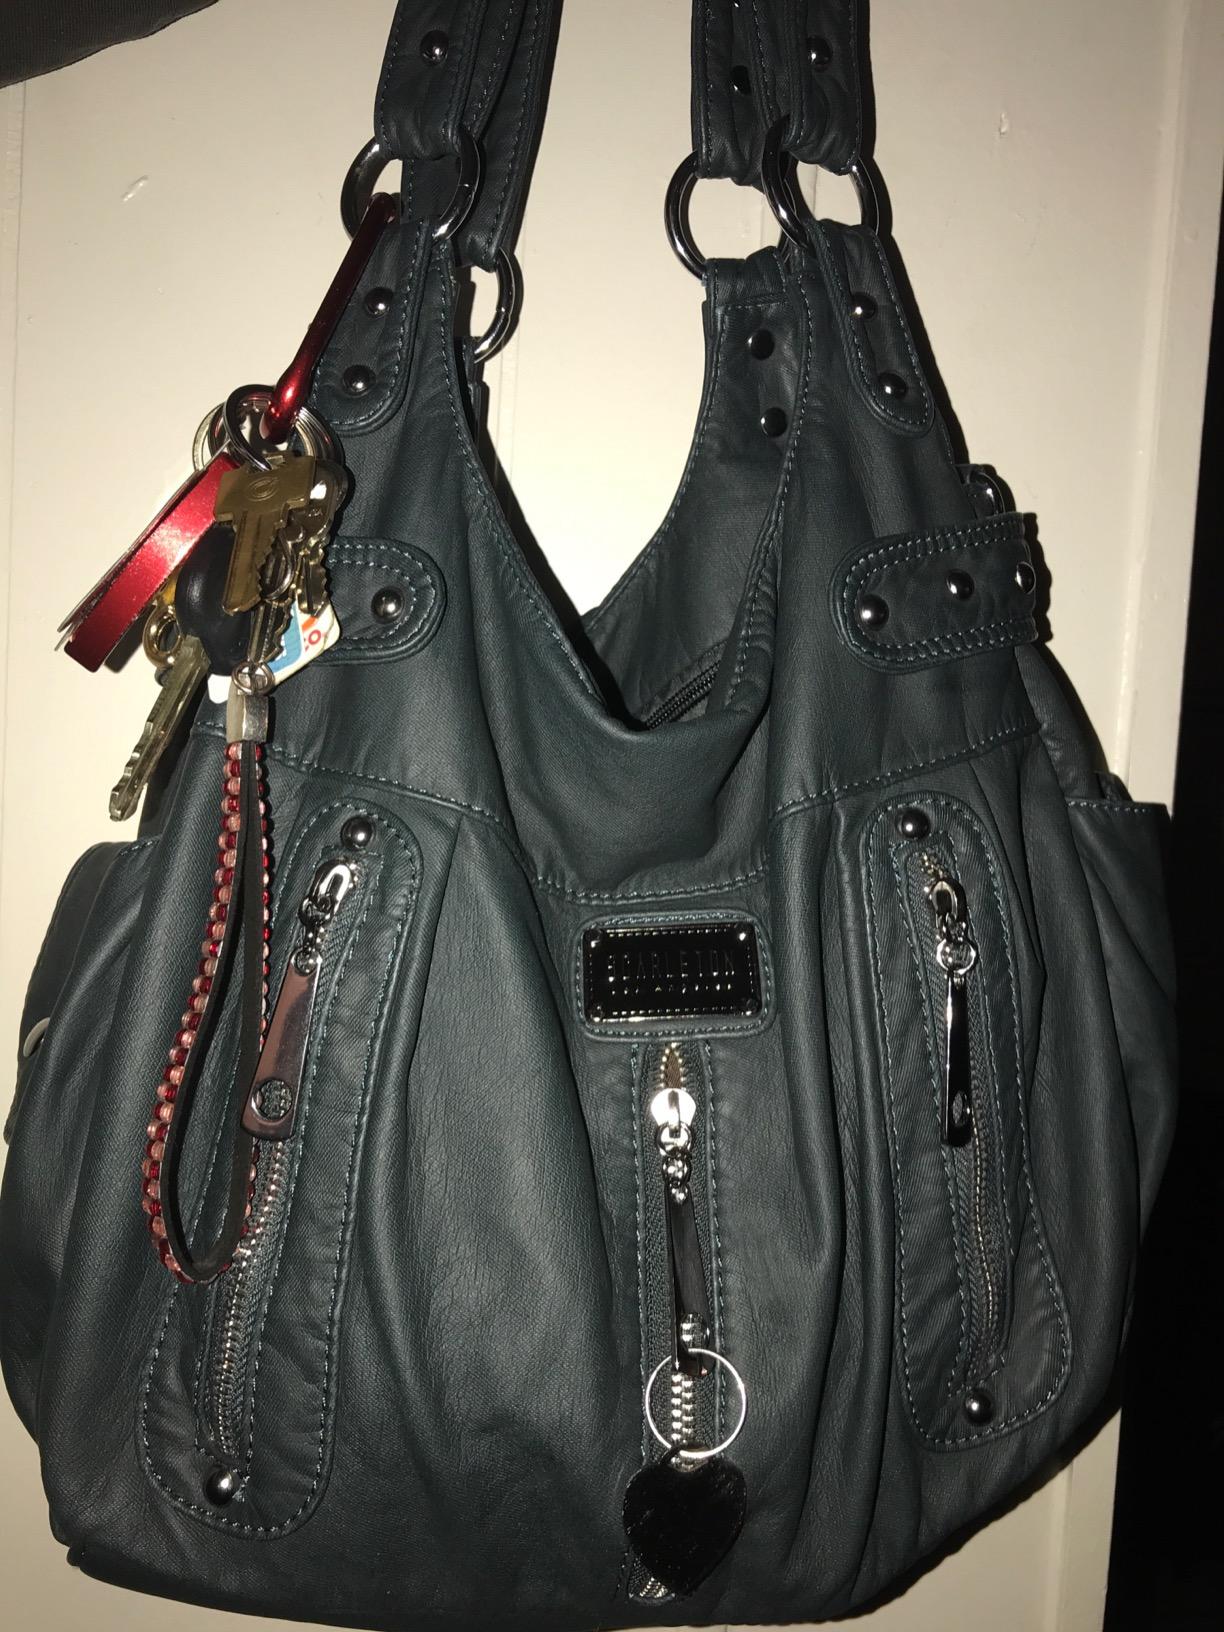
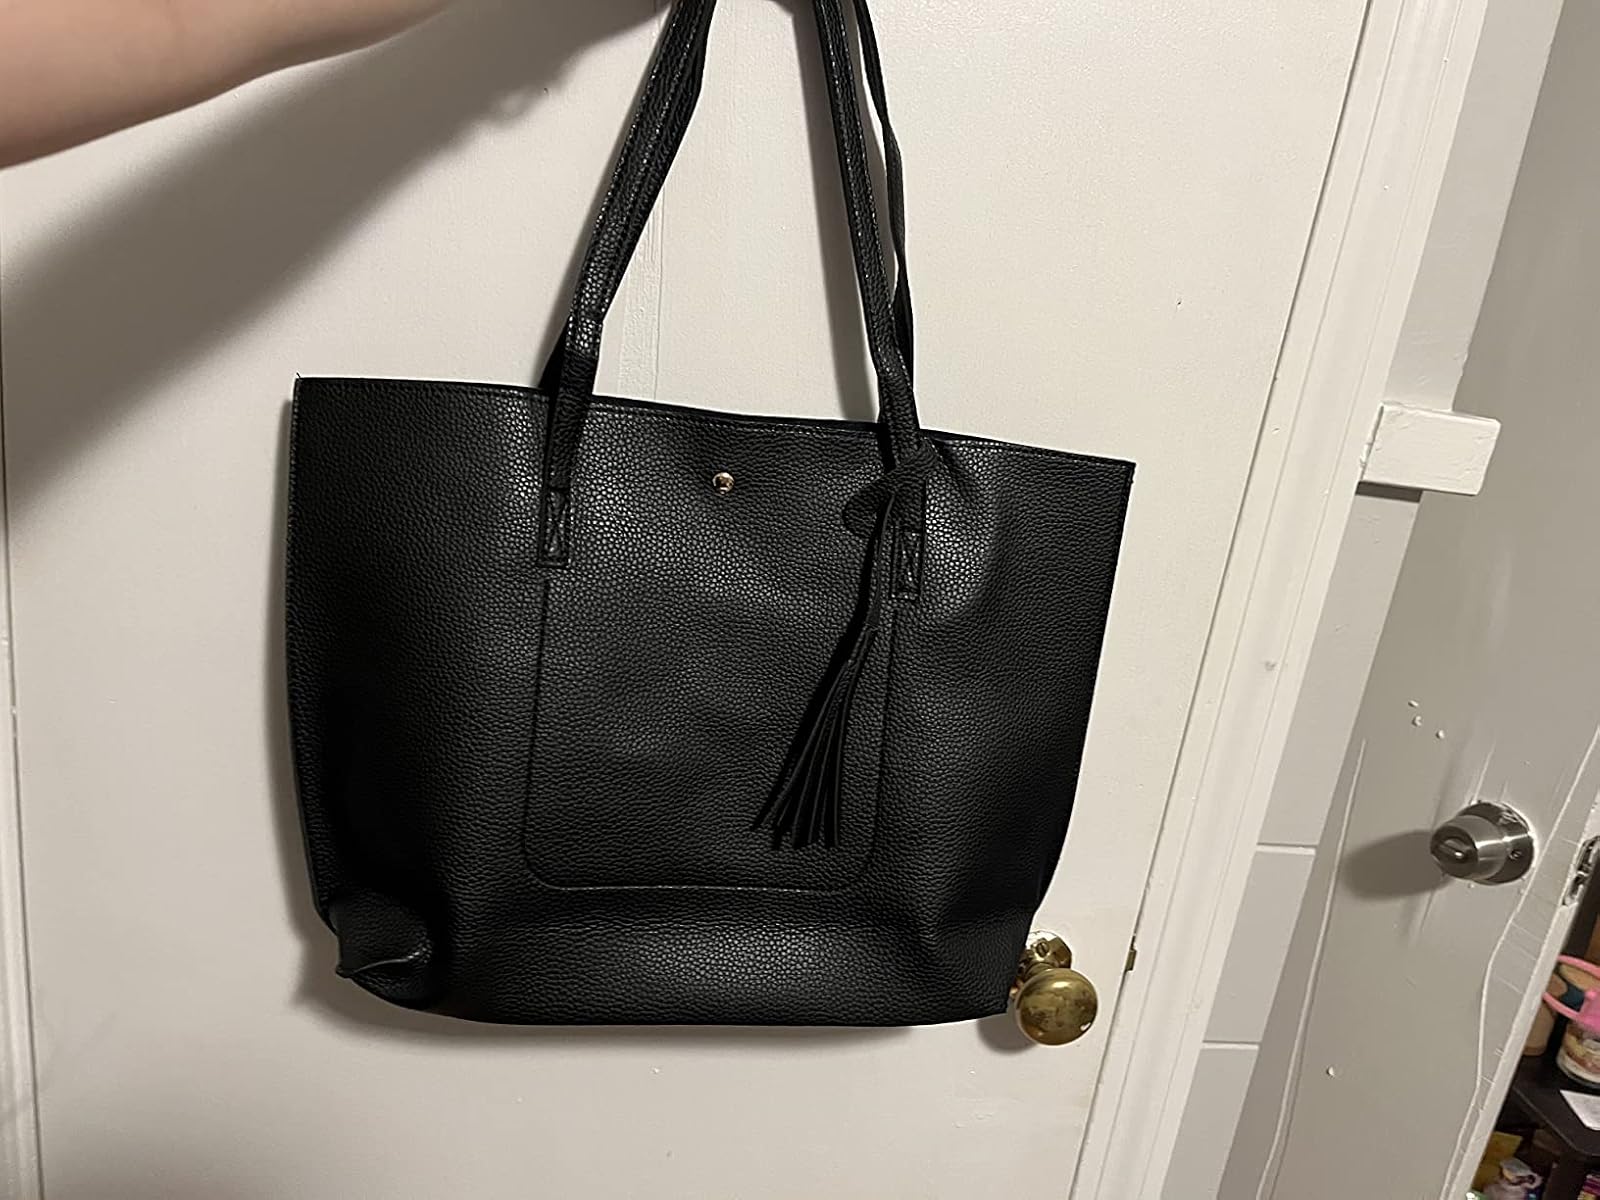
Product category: accessories_handbag
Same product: no